Timeline of Naples

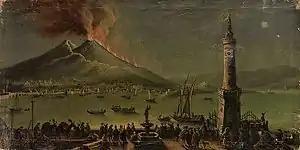
An 18th-century painting depicting an eruption of Mount Vesuvius.

The following is a timeline of the history of the city of Naples. The Naples area has been inhabited since the Neolithic period. The earliest historical sources in the area were left by the Myceneans in the 2nd millennium BC. During its long history, Naples has been captured, destroyed and attacked many times. The city has seen earthquakes, volcanic eruptions, foreign invasions and revolutions.